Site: brandenburg
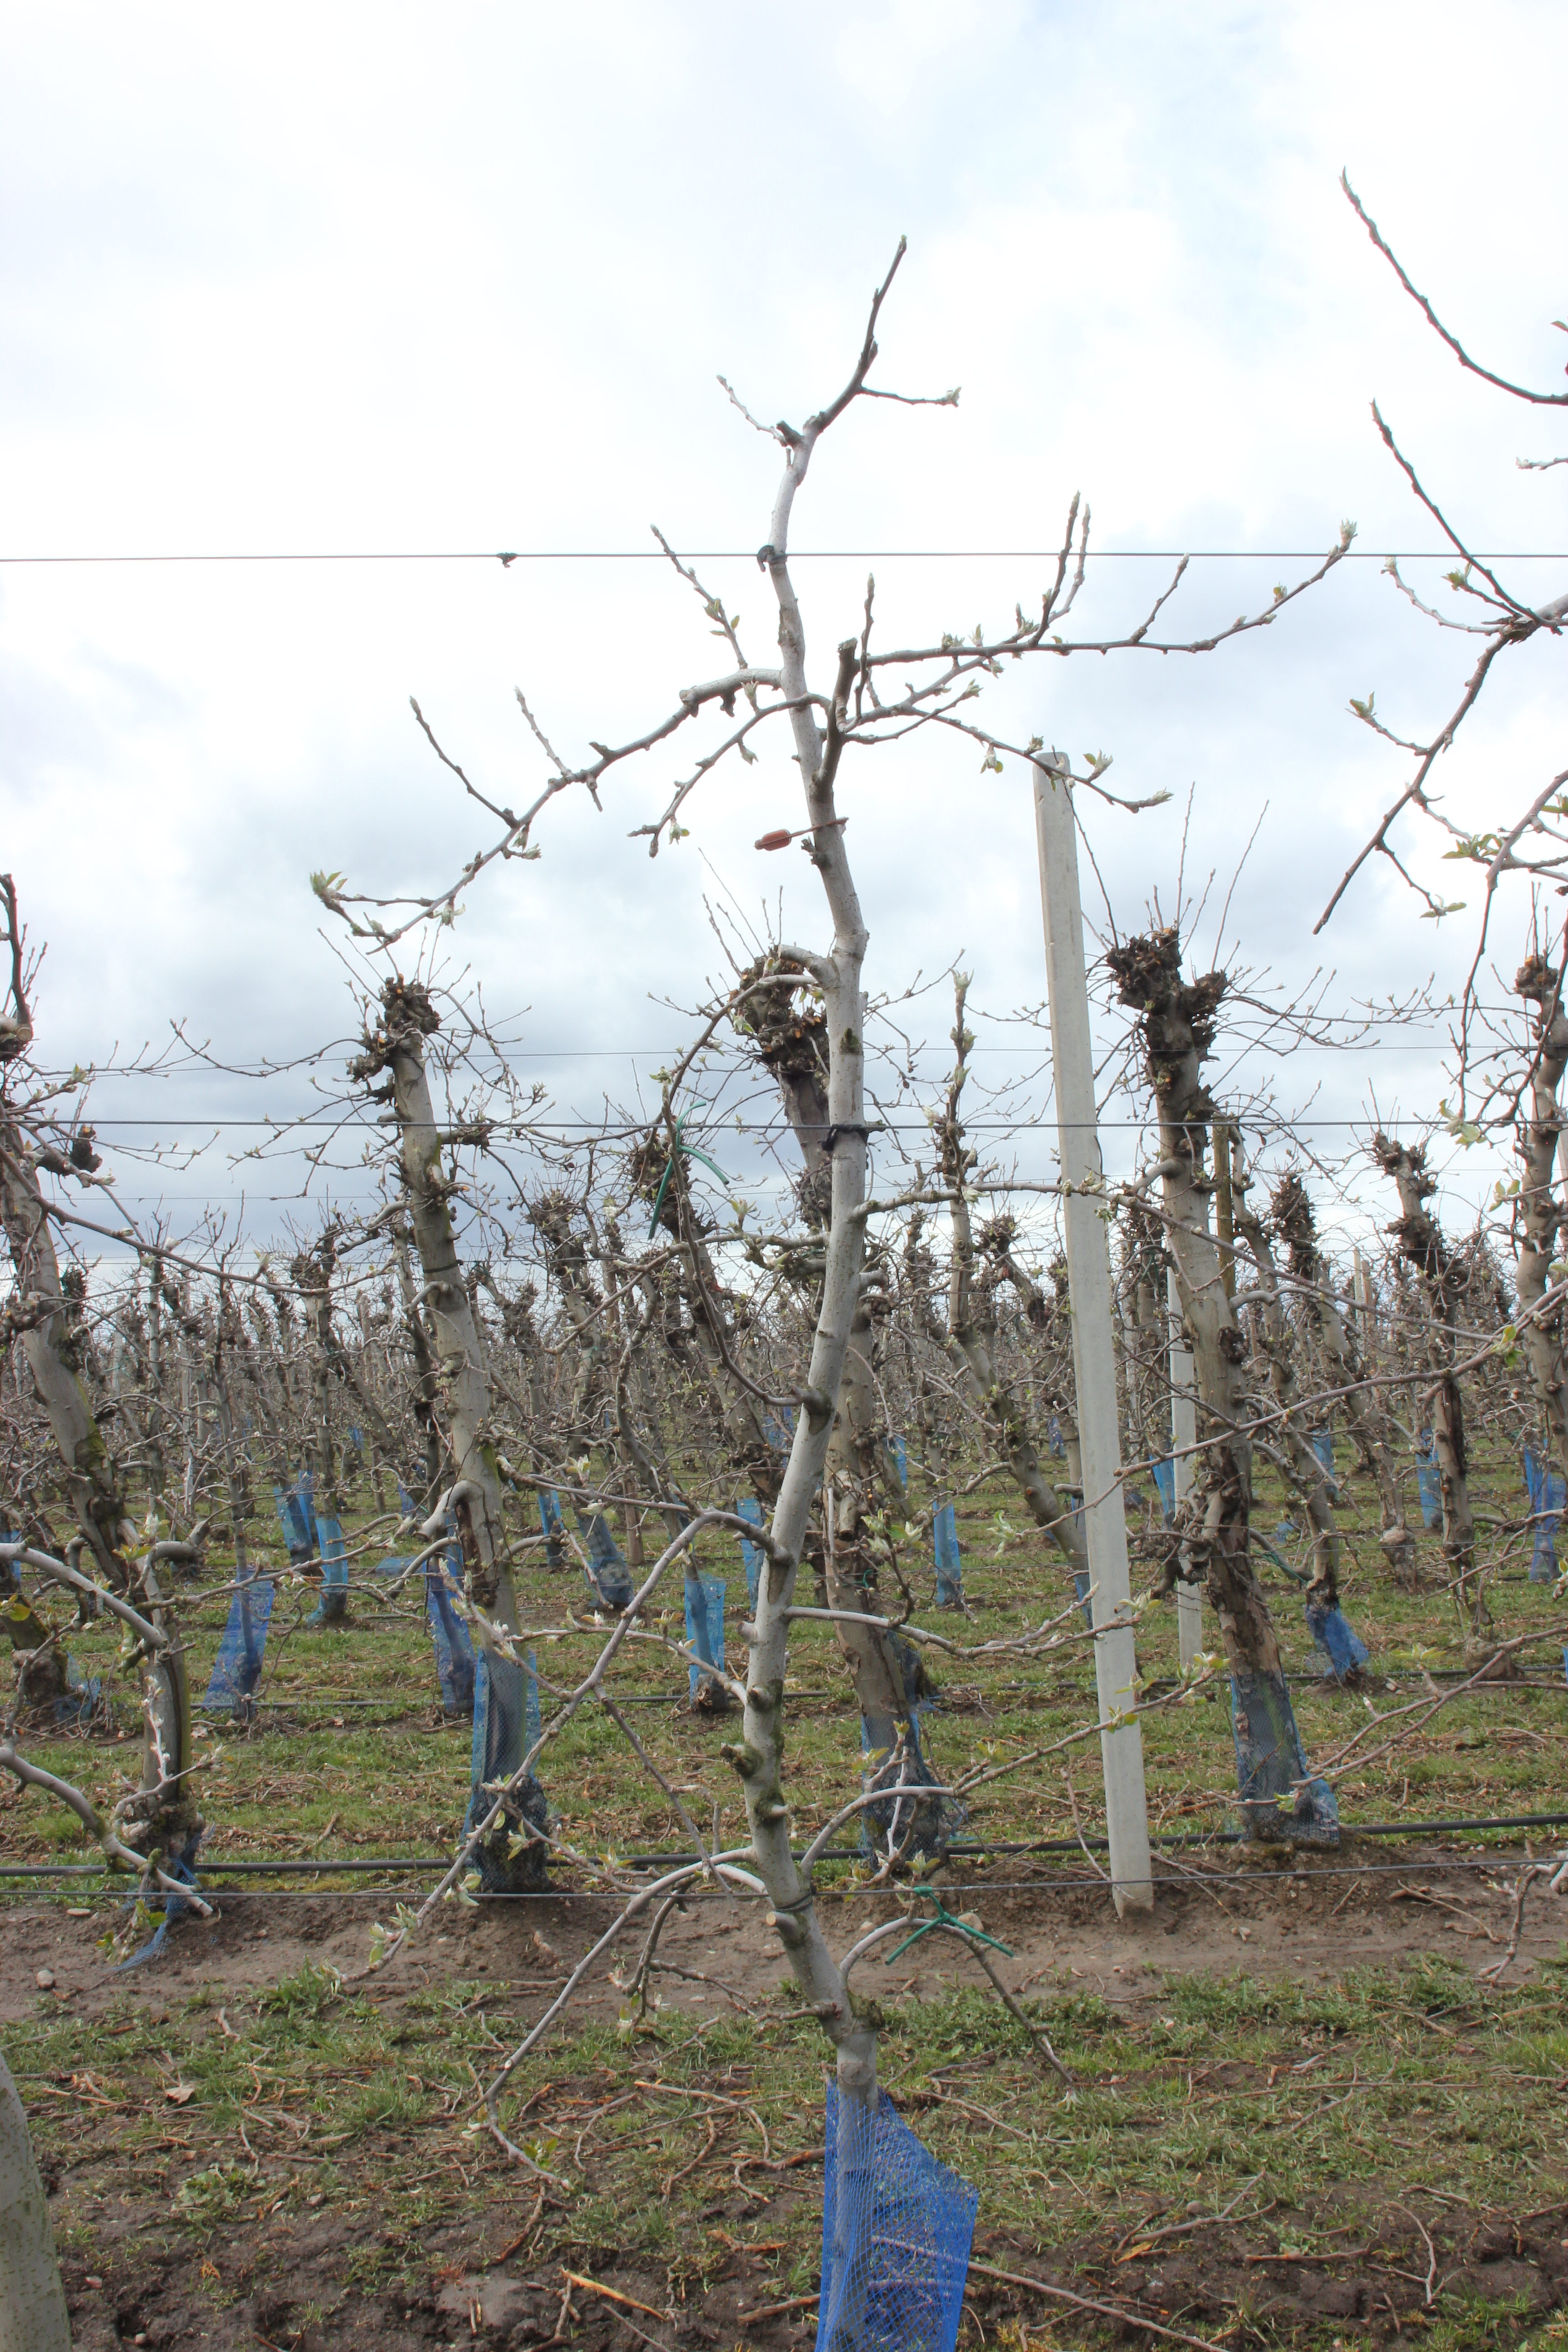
Growth stage (BBCH 55): Inflorescence emergence